Johann Büssow

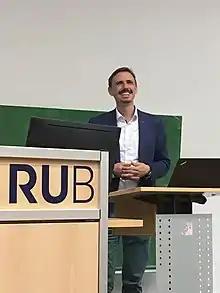
Johann Büssow (2018)

Johann Büssow studied political science, Islamic studies and Jewish studies. He has taught five years at Free University of Berlin, where he also obtained a PhD in Middle Eastern Studies in 2008. Later he has worked as a research associate at the German Orient-Institut in Beirut, Lebanon and at the Research Centre ‘Difference and Integration’ (SFB 586) at the University of Halle-Wittenberg, Germany. From 2013 to 2018 he had been professor of Islamic History and Culture at the University of Tübingen.